Sicilian pizza

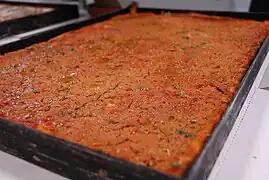
Typical Palermitan "sfincione"

Sicilian pizza is a style of pizza originating in the Sicily region of Italy. It became a popular dish in western Sicily by the mid-19th century and was the type of pizza usually consumed in Sicily until the 1860s. It eventually reached North America in a altered form, with thicker crust and a rectangular shape.